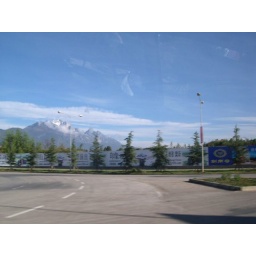
You can see Jade Leopard Snow Mountain standing on the sidewalk in Lijiang